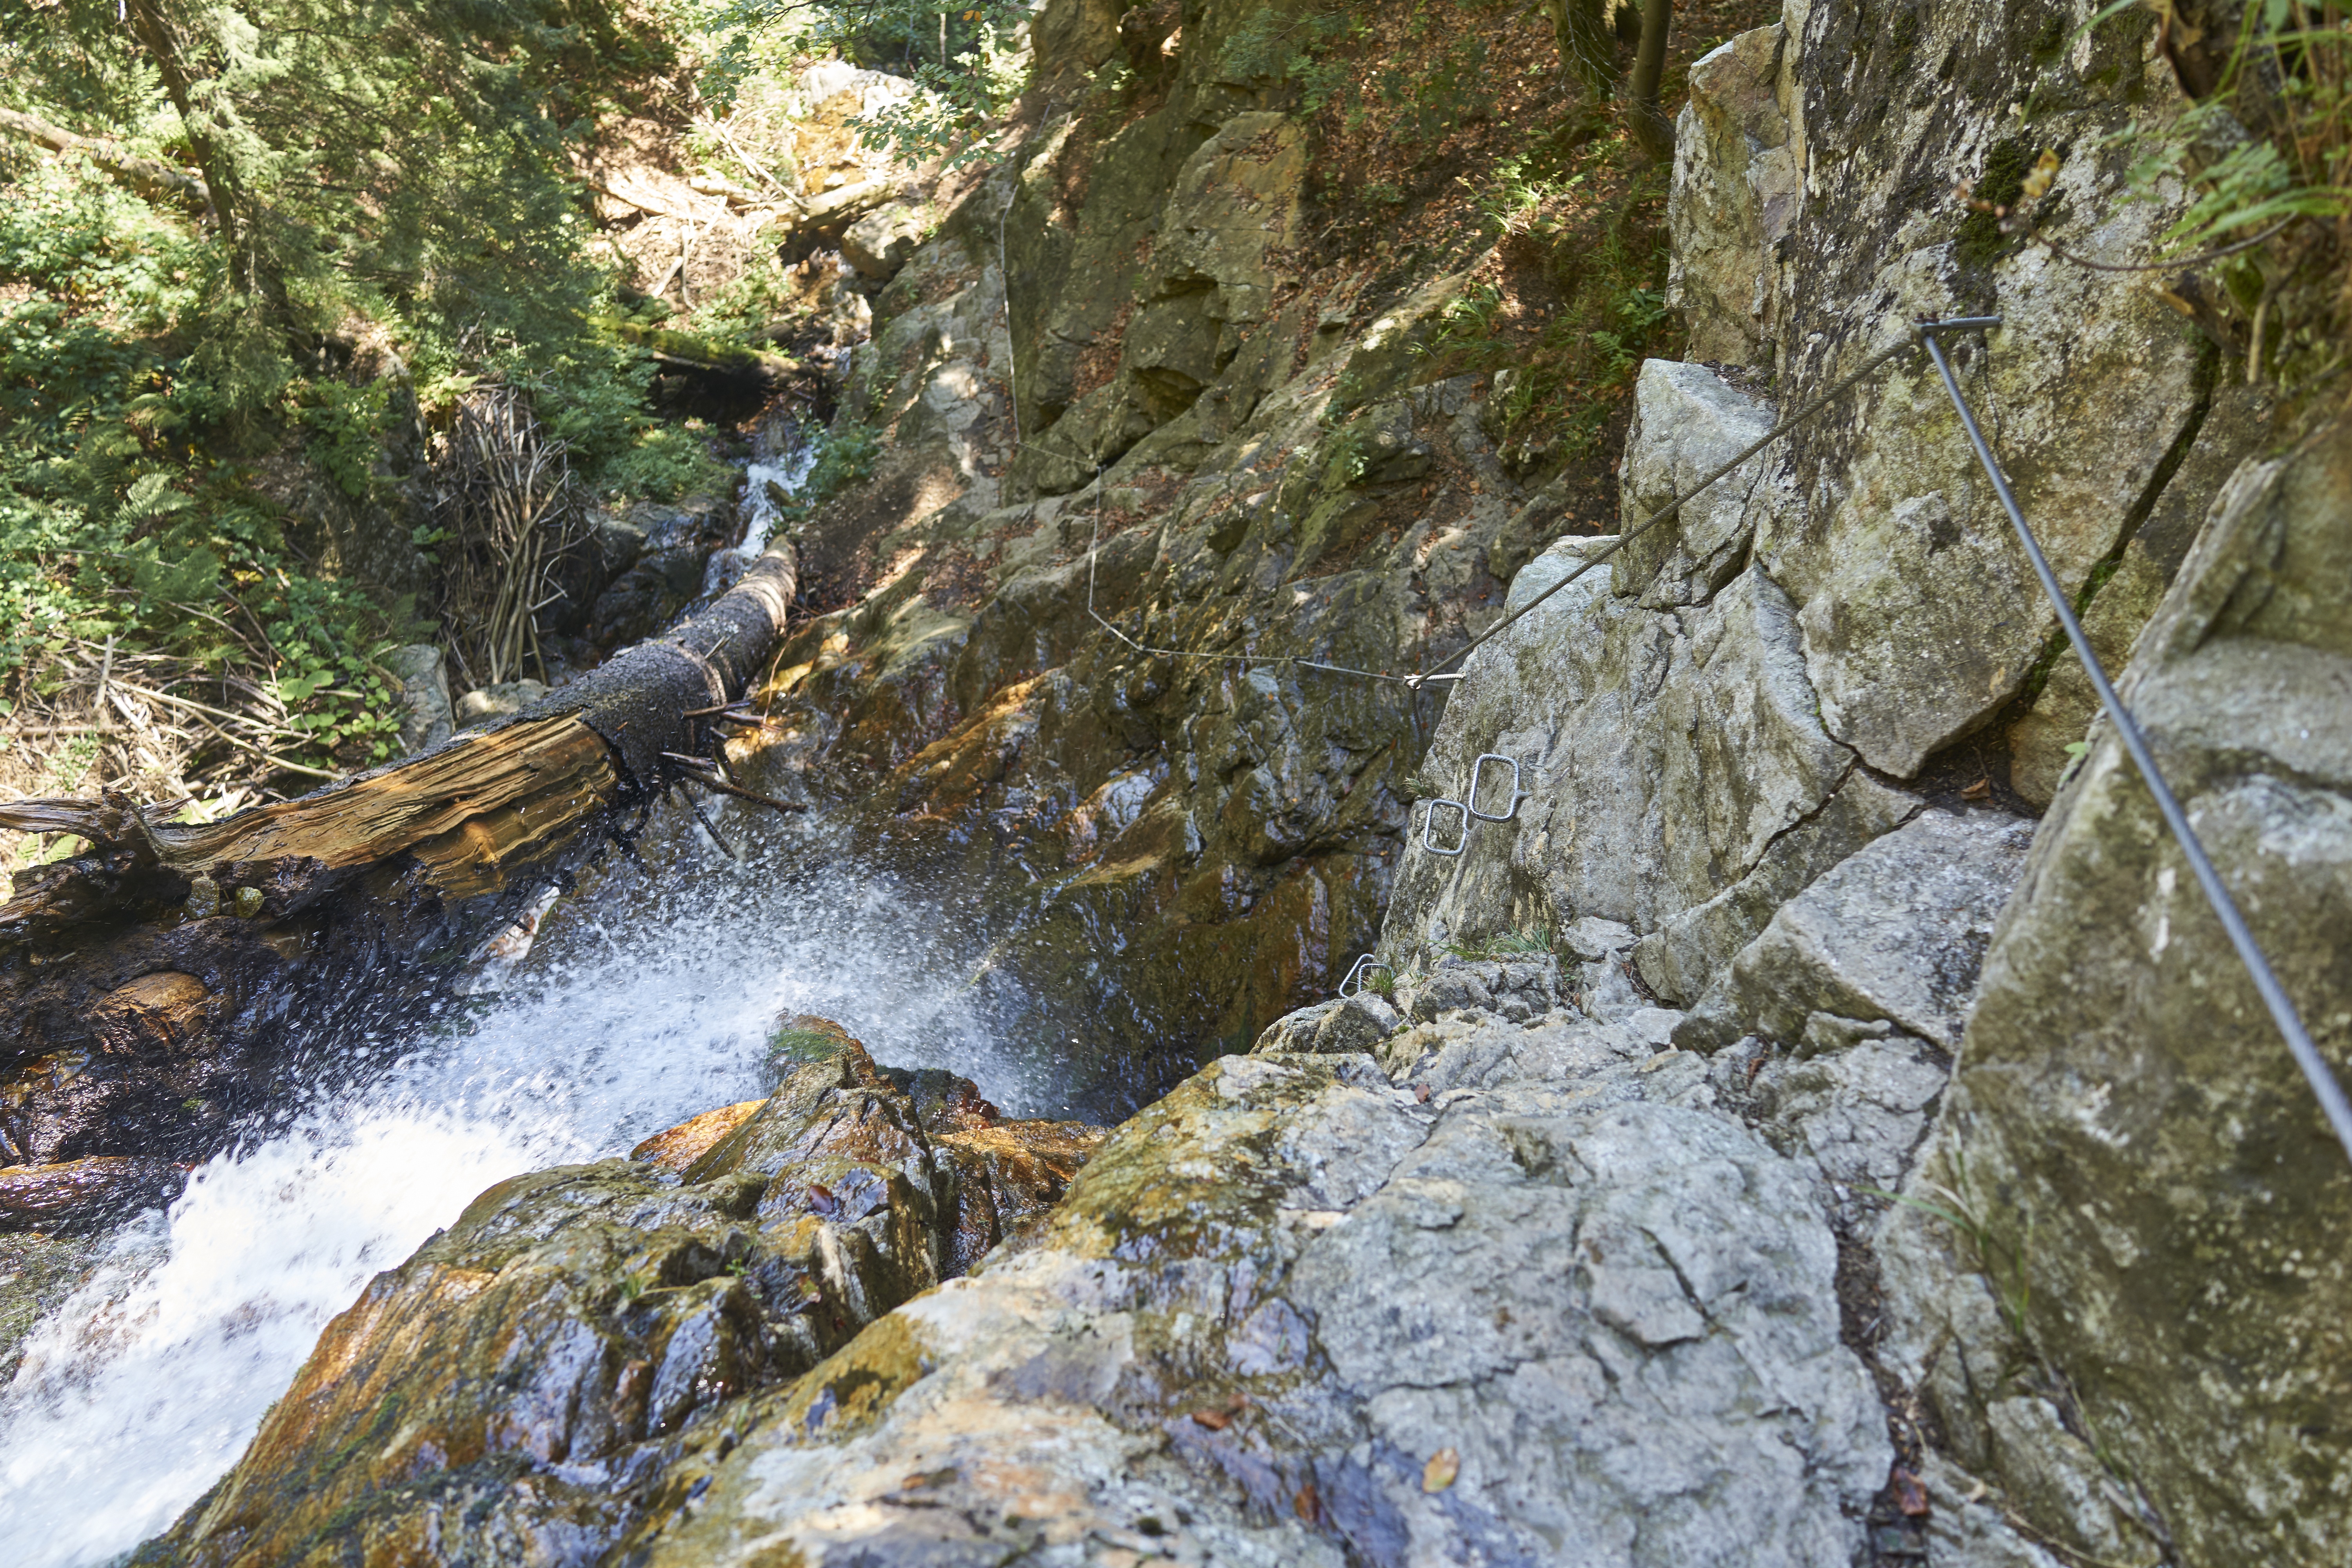
water, nature, rock, creek, wilderness, walking, rope, trail, river, stream, autumn, rapid, ridge, geology, ravine, torrent, water feature, slovakia, vr tky, ferrata, staples